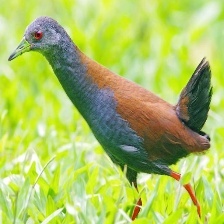
Species: BLACK TAIL CRAKE
Scientific name: AMAURORNIS BICOLOR